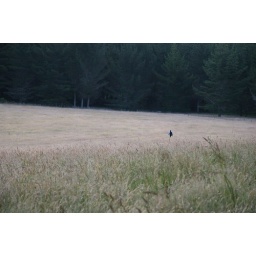
Wandering in the long grass field in Rotorua, North Island, New Zealand.